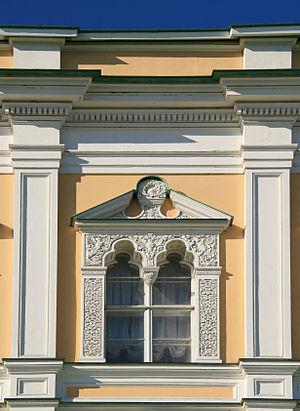
Le grand palais du Kremlin, qui peut être abrégé en « Grand Palais », construit entre 1837 et 1851, est le principal bâtiment situé à l'intérieur du Kremlin de Moscou, capitale de la Russie.